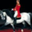
Label: horse